Eastern State Penitentiary

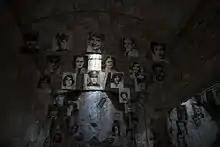
Pictures of victims killed by inmates incarcerated here

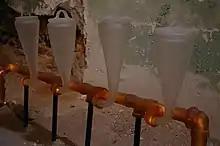
Purge Incomplete, Mary Jo Bole's exhibit

When the Eastern State Penitentiary, or Cherry Hill as it was known at the time, was erected in 1829 in Francisville (the idea of this new prison was created in a meeting held at Benjamin Franklin's house in 1787) it was the largest and most expensive public structure in the country. Its architectural significance first arose in 1821, when British architect John Haviland was chosen to design the building. Haviland found most of his inspiration for his plan for the penitentiary from prisons and asylums built beginning in the 1780s in England and Ireland. He gave the prison a neo-Gothic look to instill fear into those who thought of committing a crime.